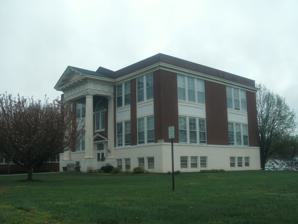
Building: Orange High School (Orange, Virginia)
Country: United States of America
Year built: 1911
United States historic place Orange High School U.S. National Register of Historic Places Virginia Landmarks Register Former Orange High School building, April 2017 Show map of Virginia Show map of the United States Location 224 Belleview Ave., Orange, Virginia Coordinates 38°15′2″N 78°6′55″W / 38.25056°N 78.11528°W / 38.25056; -78.11528 Area 2.6 acres (1.1 ha) Built 1911 Architect Robinson, Charles M. Architectural style Classical Revival NRHP reference No. 01000692 VLR No. 275-5002 Significant dates Added to NRHP July 05, 2001 Designated VLR March 14, 2001 Orange High School is a historic school located in Orange, Virginia .  The first school building at the site was built in 1911 based on a design by noted Virginia architect Charles M. Robinson .  The original structure is a 2 + 1 ⁄ 2 -story building with a monumental Doric portico  modeled on the Temple of Albano .  In 1925, a one-story annex was added to the school. The school opened in 1911 as an elementary, middle, and high school.  It continued in operation until 1970.  When plans to demolish the original 1911 building were announced in the late 1990s, local residents protested.  The property was converted for use as apartments for senior citizens. The building was listed on the National Register of Historic Places in 2001. References